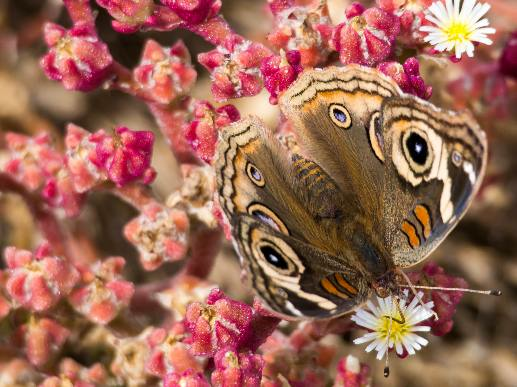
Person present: No